Kevin Scheidhauer

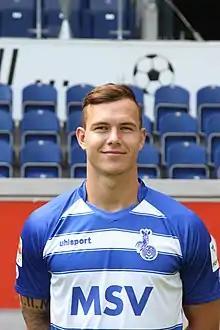
Scheidhauer with MSV Duisburg in 2015

Kevin Scheidhauer (born 13 February 1992) is a German former professional footballer who played as a forward both professionally and for the U17, U18 and U19 levels of youth football for Germany.